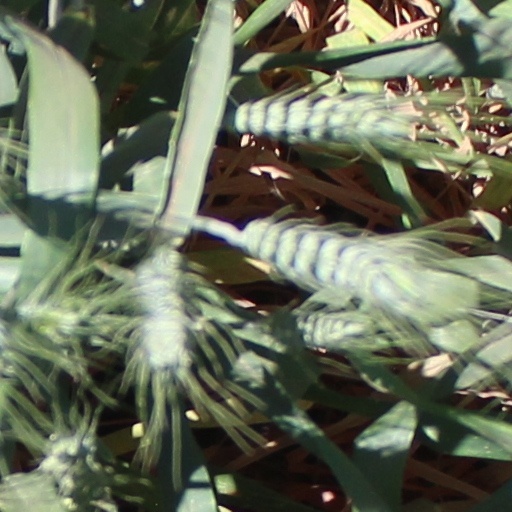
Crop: wheat